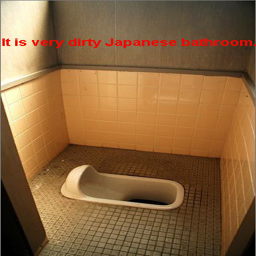
Tiled stall with squat toilet and caption, "It is a very dirty Japanese bathroom."
A toilet built into a tiled floor in a small room.
A photo inside a room with a hole in the ground.
a low toilet and some tan and brown  tiles
A tiled dirty Japanese bathroom with little light.